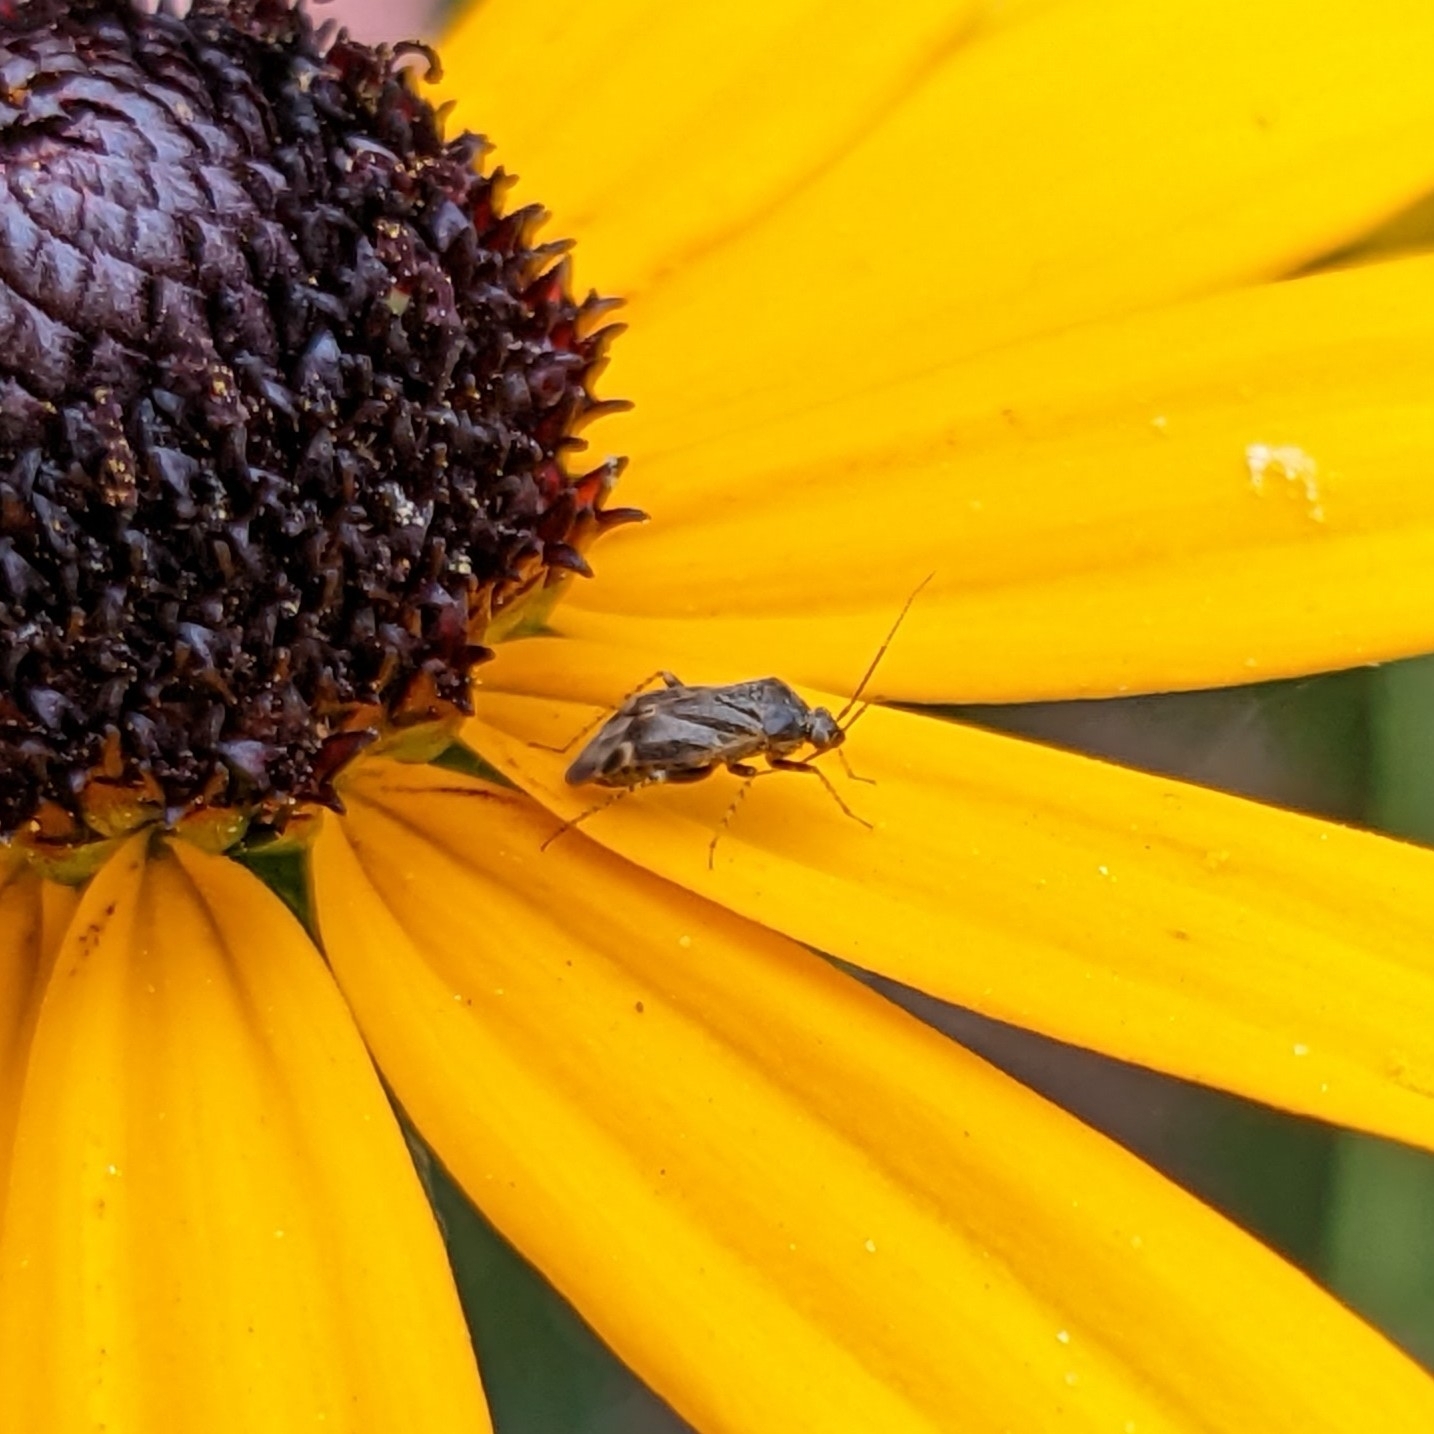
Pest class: lygus_bug